Tavannes

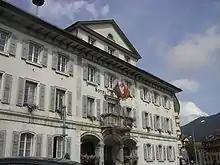
Hotel de Ville

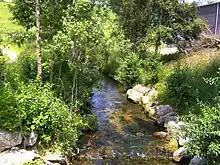
The Birs river near Tavannes

The area around Tavannes was traversed by the early inhabitants of the Helvetic plain because of the natural tunnel through the Jura between the valley of the Suze and the valley of the Birse. Under the Emperor Marcus Aurelius, the Romans improved this road between 161 and 169 AD. The Roman administrator left an inscription in the cliff at Pierre-Pertuis to this effect.